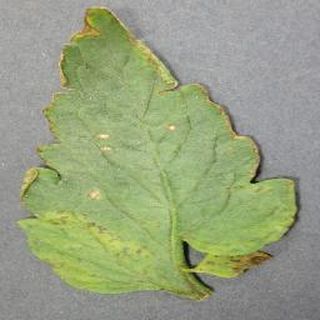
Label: tomato_bacterial_spot